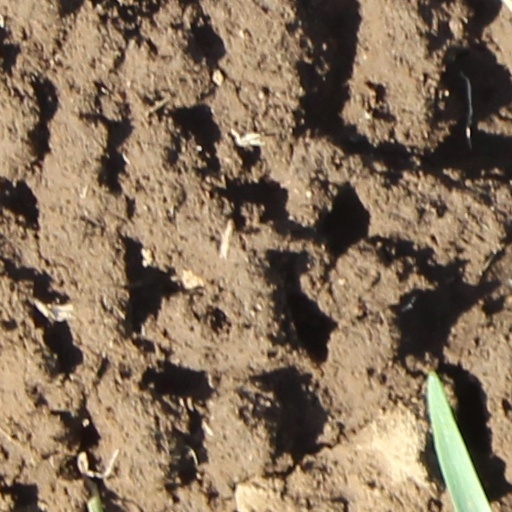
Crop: wheat